History of South Africa (1994–present)

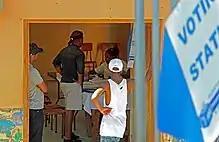
Born-free generation registering to vote for the first time in the 2014 general election

The 2014 general election was again won by the ANC, though its share of the vote fell to 62.1%. The Democratic Alliance (DA) increased its vote to 22.2% and confirmed its role as main opposition party. The DA got 6% of the black vote and almost 93% of the white vote, and is often described as a "white" party. It is also sometimes described as a "centre-right" party. The Economic Freedom Fighters (EFF), led by former ANC youth leader Julius Malema, gained 6.4% of the vote and entered parliament as the third largest party. The EFF opposes what it sees as the "pro-business" stance of both ANC and DA; it also supports land reform.